Cuerpo de Bomberos de Santiago

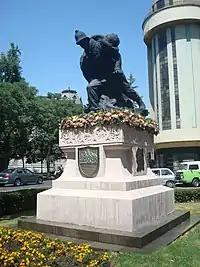
The monument in 2009.

The monument was installed in 1913 by the Municipalidad de Santiago, for the commemoration of the 50th anniversary of the foundation of the Cuerpo de Bomberos de Santiago (20 December 1863). The statue was designed by the Spanish artist Antonio Coll y Pi.